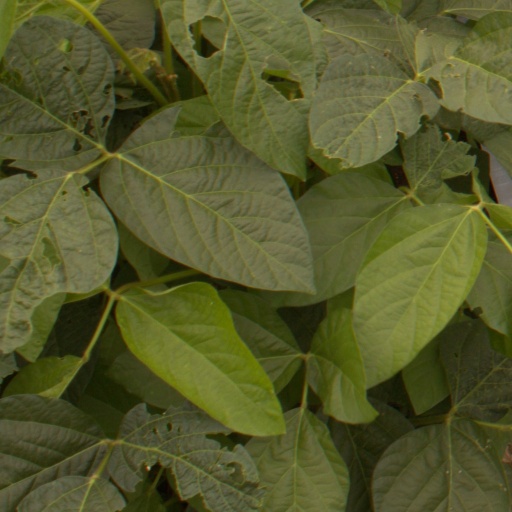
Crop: soybean